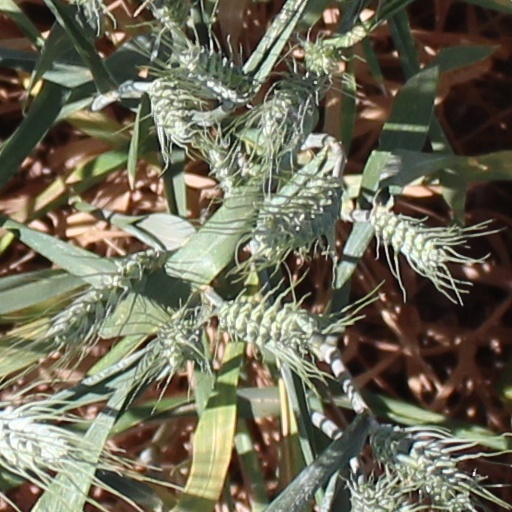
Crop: wheat